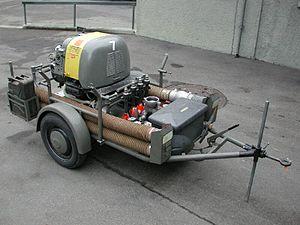
Les équipements de l'Armée suisse, rassemblent différentes sortes de véhicules, des chars de combat, des véhicules de transport de troupe ainsi que des hélicoptères de transport et des avions de combat en service dans les Forces terrestres ou les Forces aériennes.